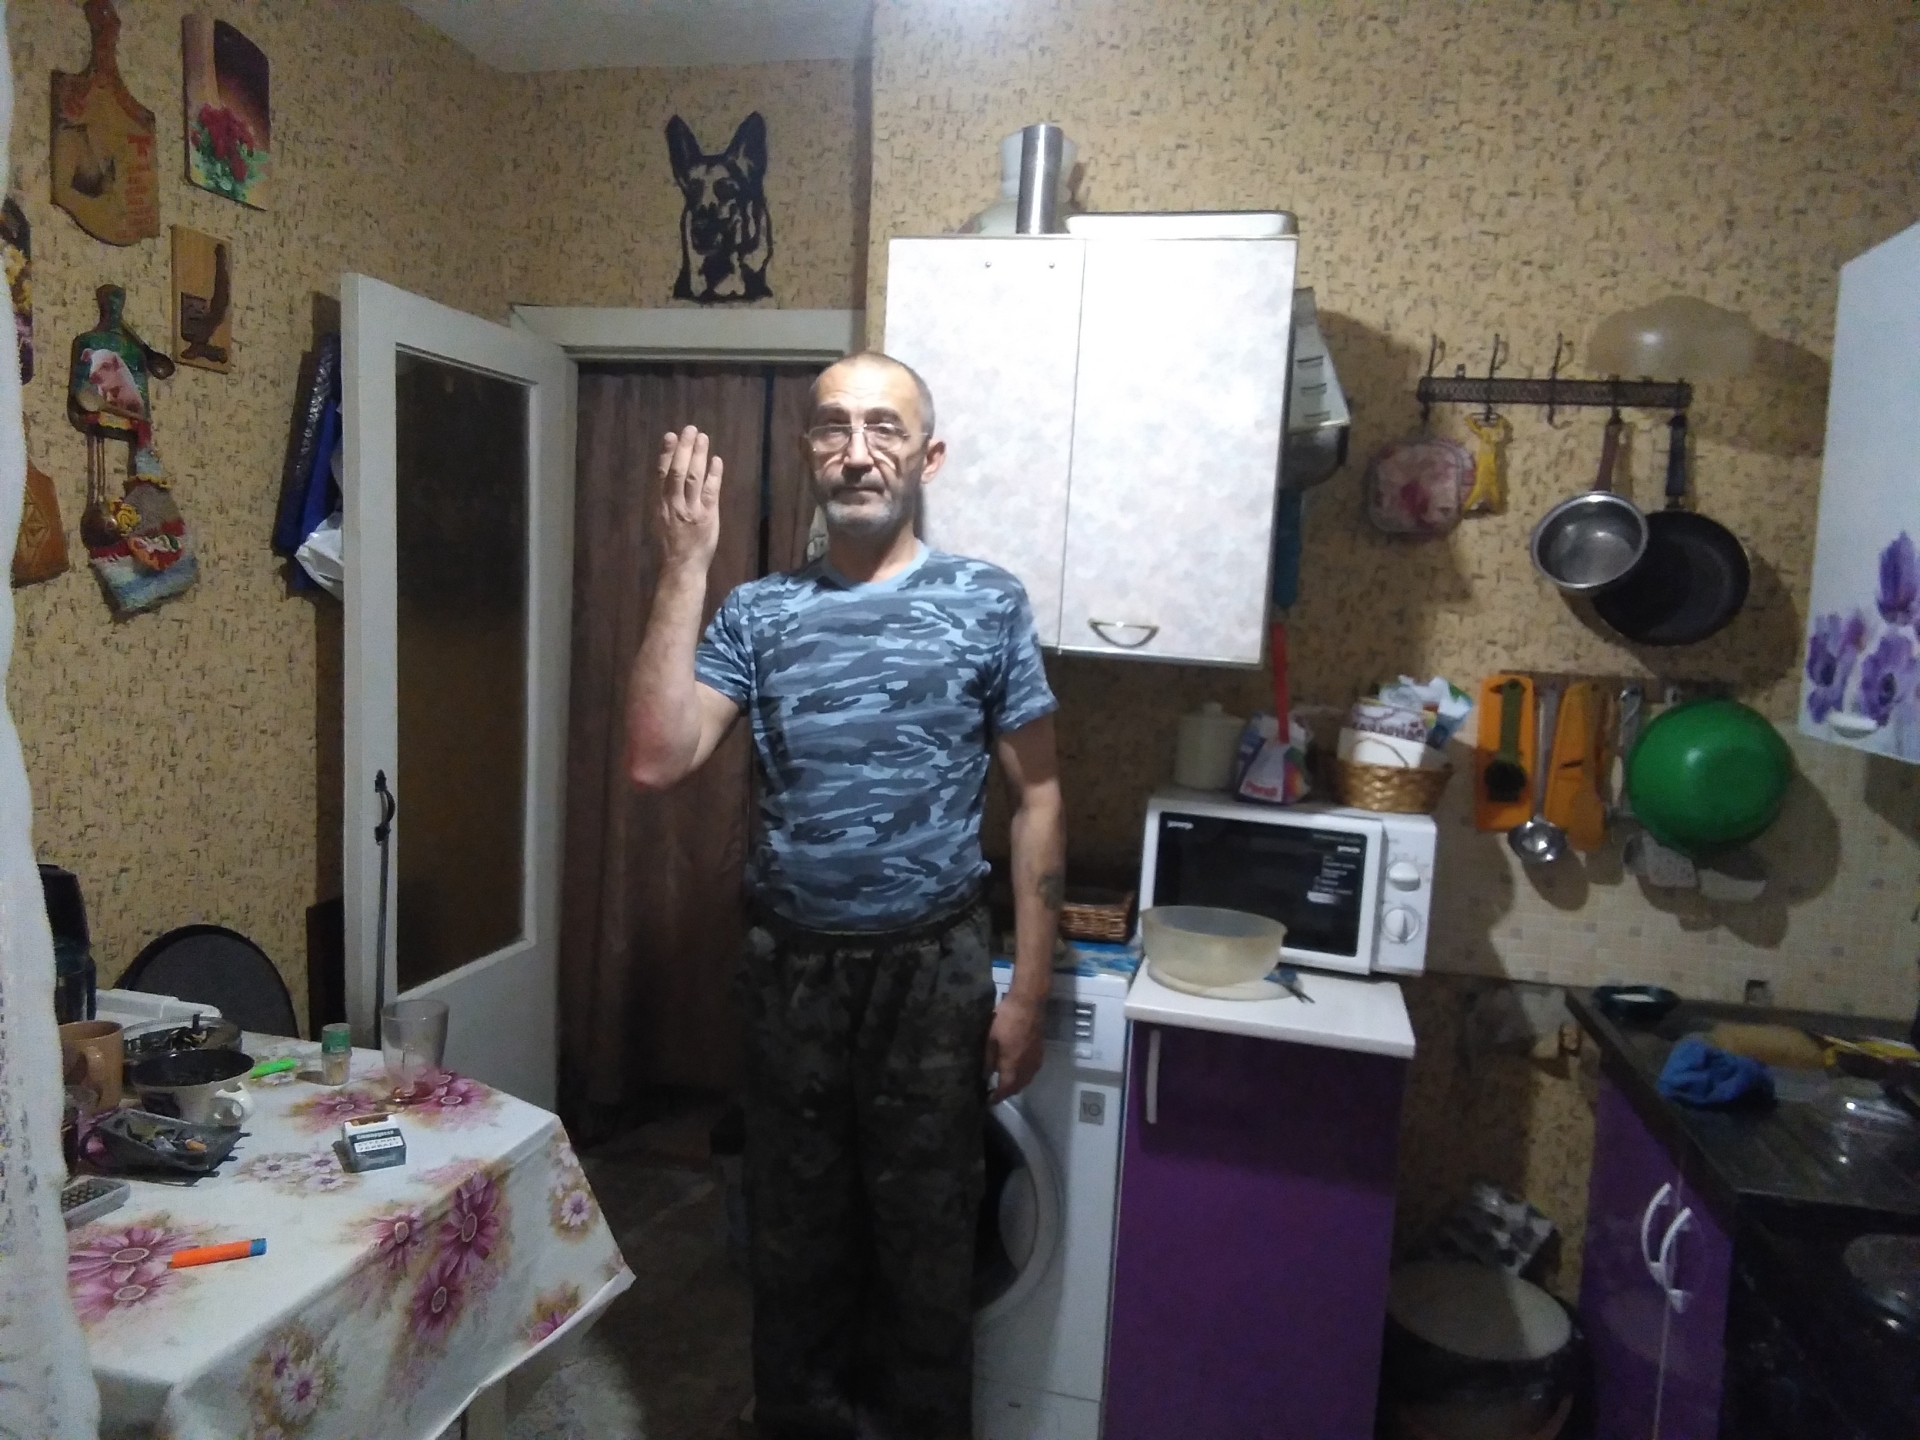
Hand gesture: stop_inverted